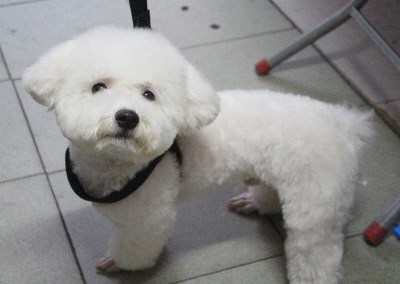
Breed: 3083-n000117-Bichon_Frise